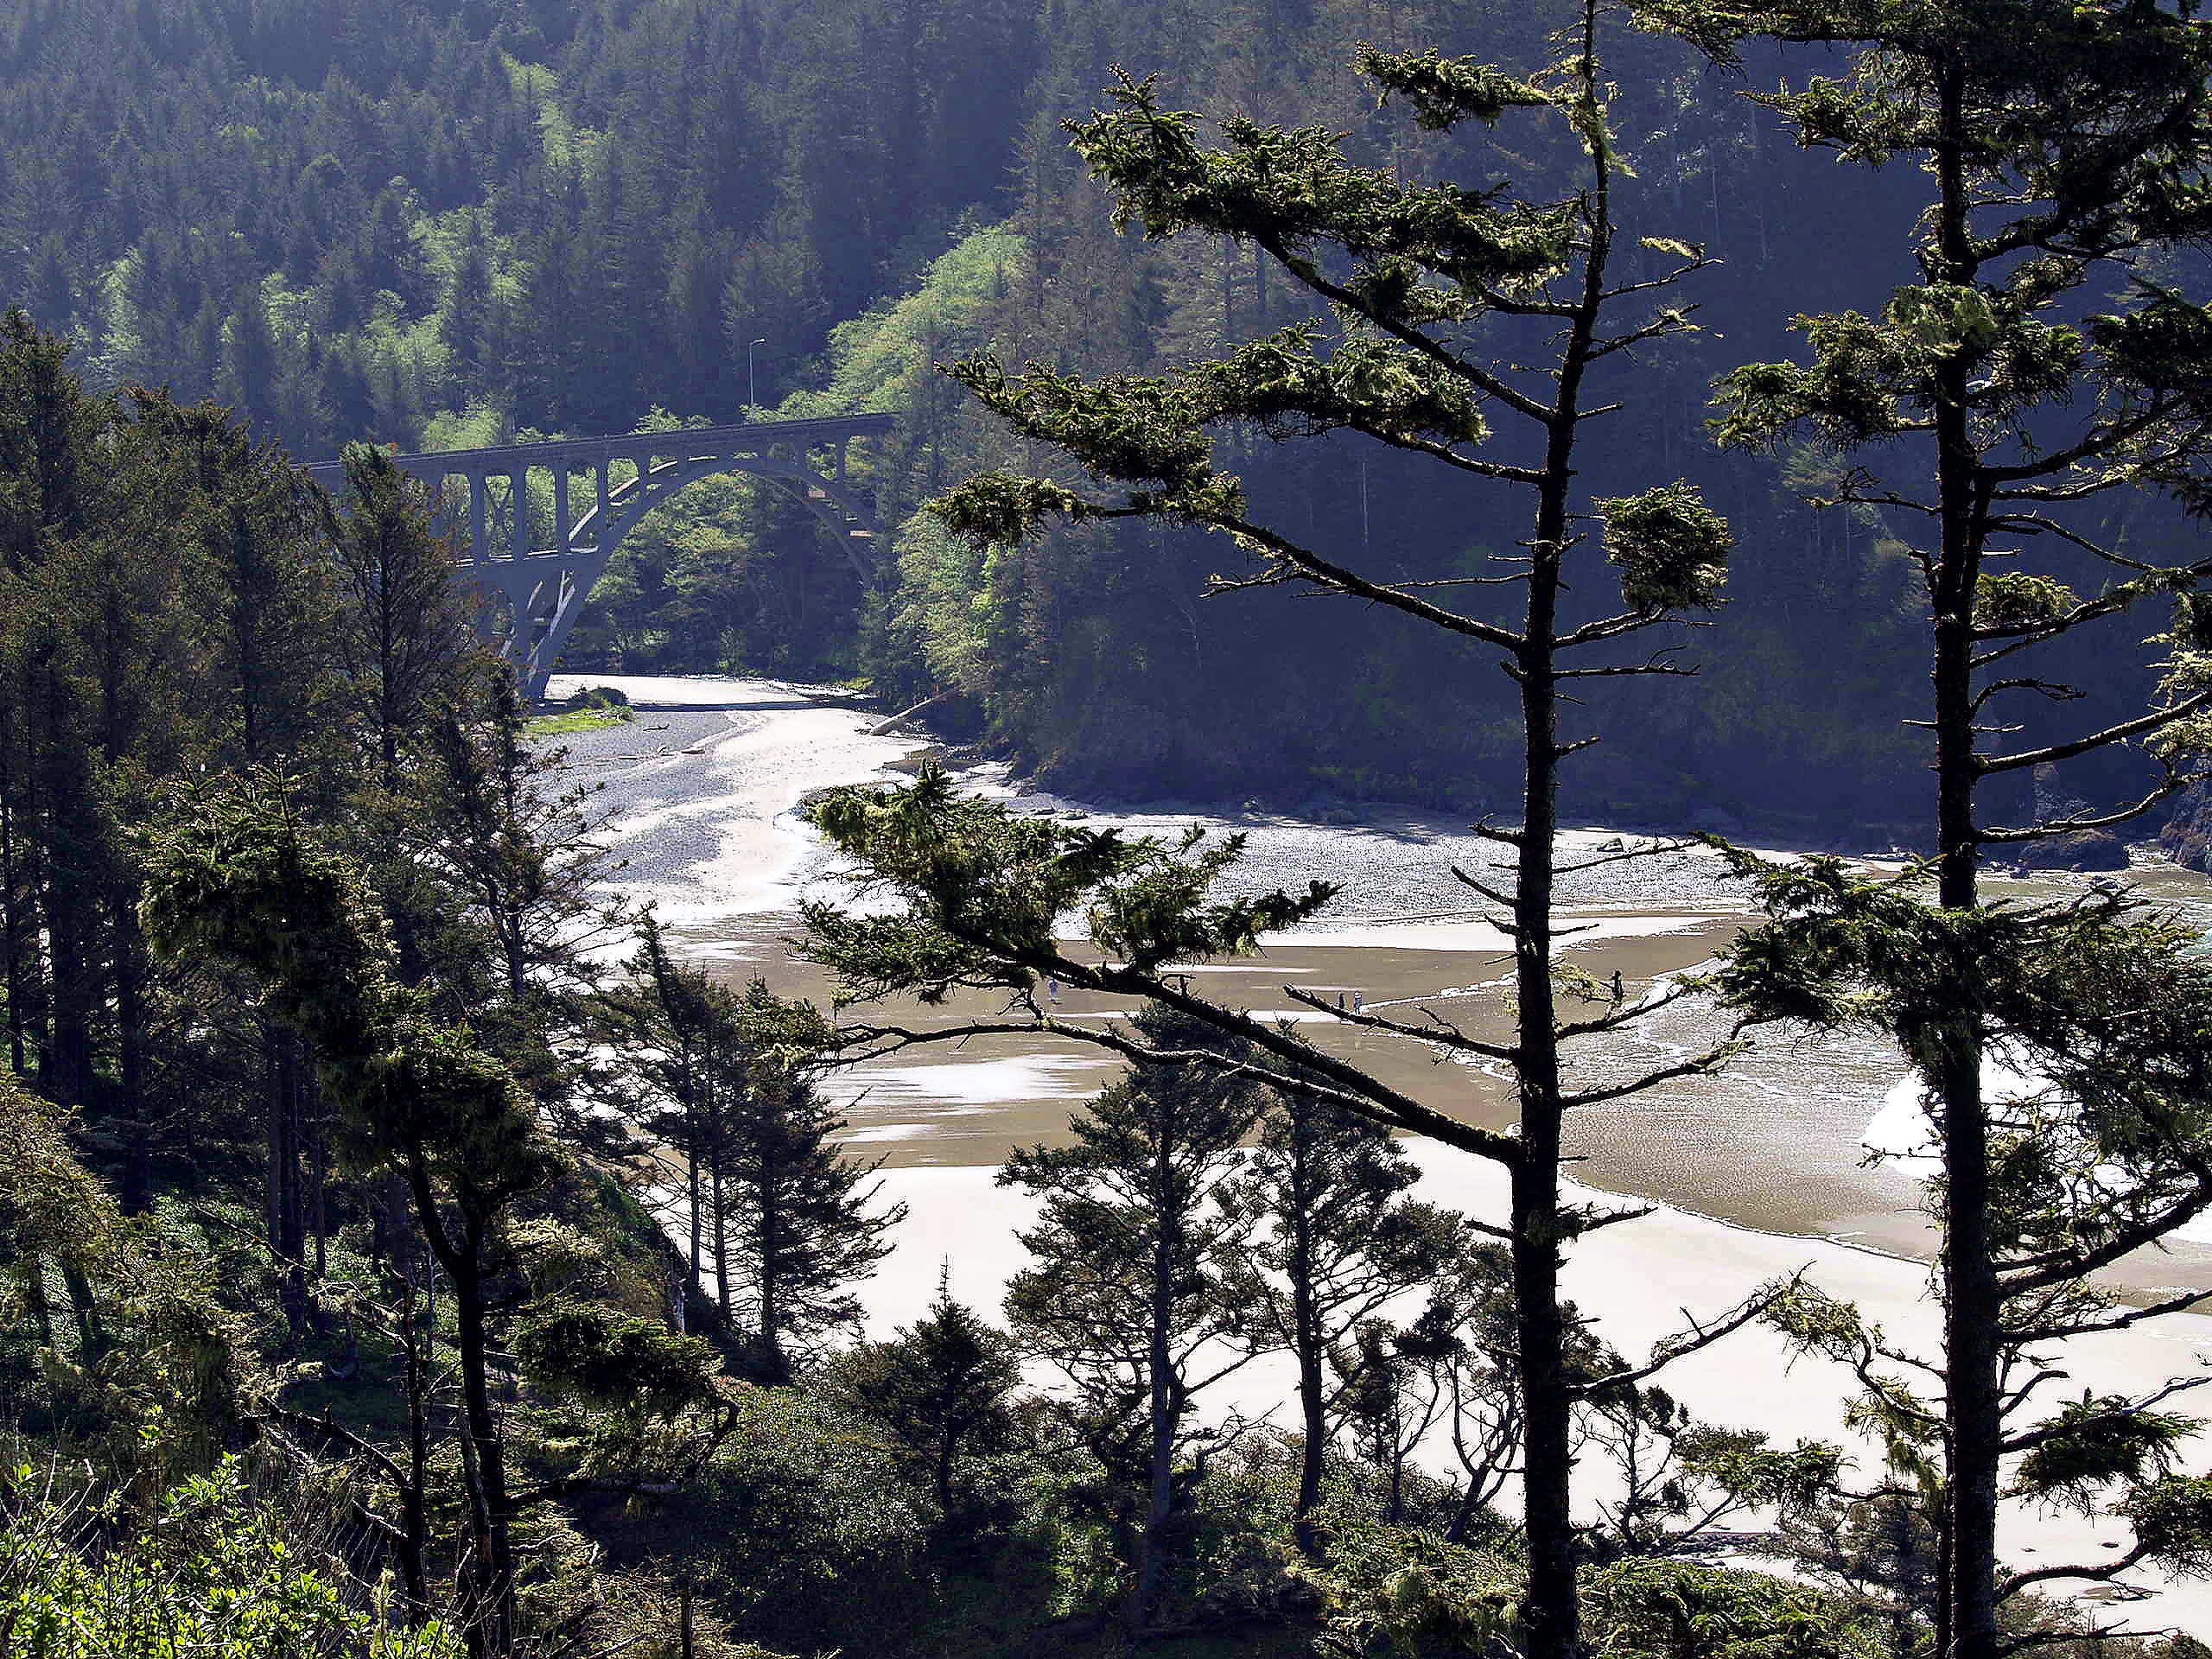
landscape, tree, nature, forest, wilderness, mountain, lighthouse, bridge, lake, river, valley, mountain range, shoreline, reflection, park, usa, bay, national park, ridge, ecosystem, oregon, woody plant, mountainous landforms, near heceta